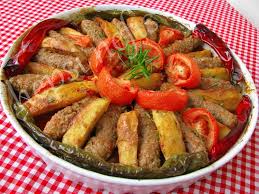
Yemek: izmir_kofte